Louis Dubois (painter)

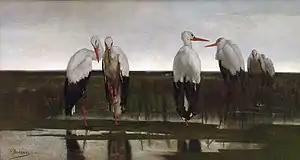
"The Storks", 1858, now in the Royal Museums of Fine Arts of Belgium

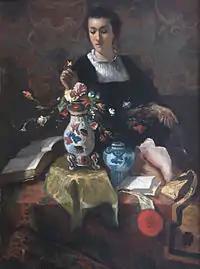
"The Lady with Bouquet", 1854–1855, now in the Royal Museums of Fine Arts of Belgium

Louis Dubois (1830–1880) was a Belgian painter who specialized in landscapes and Portraits in a naturalistic style. He also painted genre and still-life subjects.